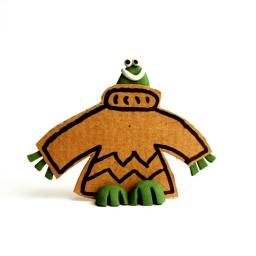
he was in the green house